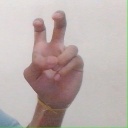
अक्षर: ई